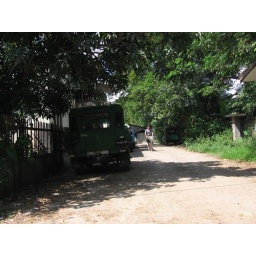
A street in the compound that has the house I grew up in as a child